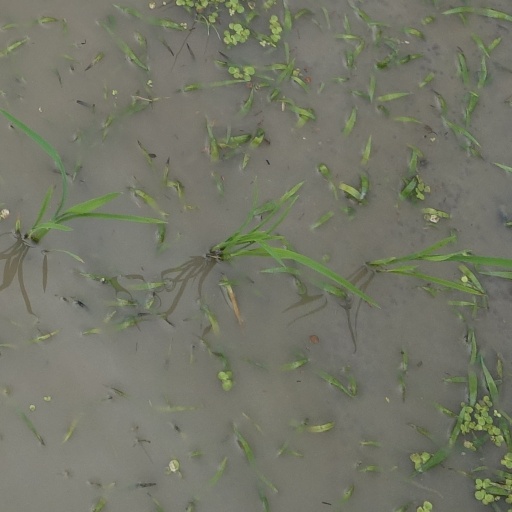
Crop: rice